Barbara Walters

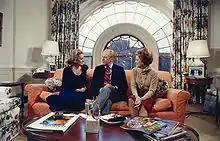
Walters interviewing President Gerald Ford and Betty Ford in 1976

Walters signed a five-year, $5 million contract with ABC, establishing her as the highest-paid news anchor, either male or female. She and Harry Reasoner co-anchored the "ABC Evening News" from 1976 to 1978, making her the first American female network news anchor. Reasoner had a difficult relationship with Walters because he disliked having a co-anchor, even though he worked with former CBS colleague Howard K. Smith nightly on ABC for several years. Walters said that the tension between the two was because Reasoner did not want to work with a co-anchor and also because he was unhappy at ABC, not because he disliked Walters personally. In 1981, five years after the start of their short-lived ABC partnership and well after Reasoner returned to CBS News, Walters and her former co-anchor had a memorable (and cordial) "20/20" interview on the occasion of Reasoner's new book release.